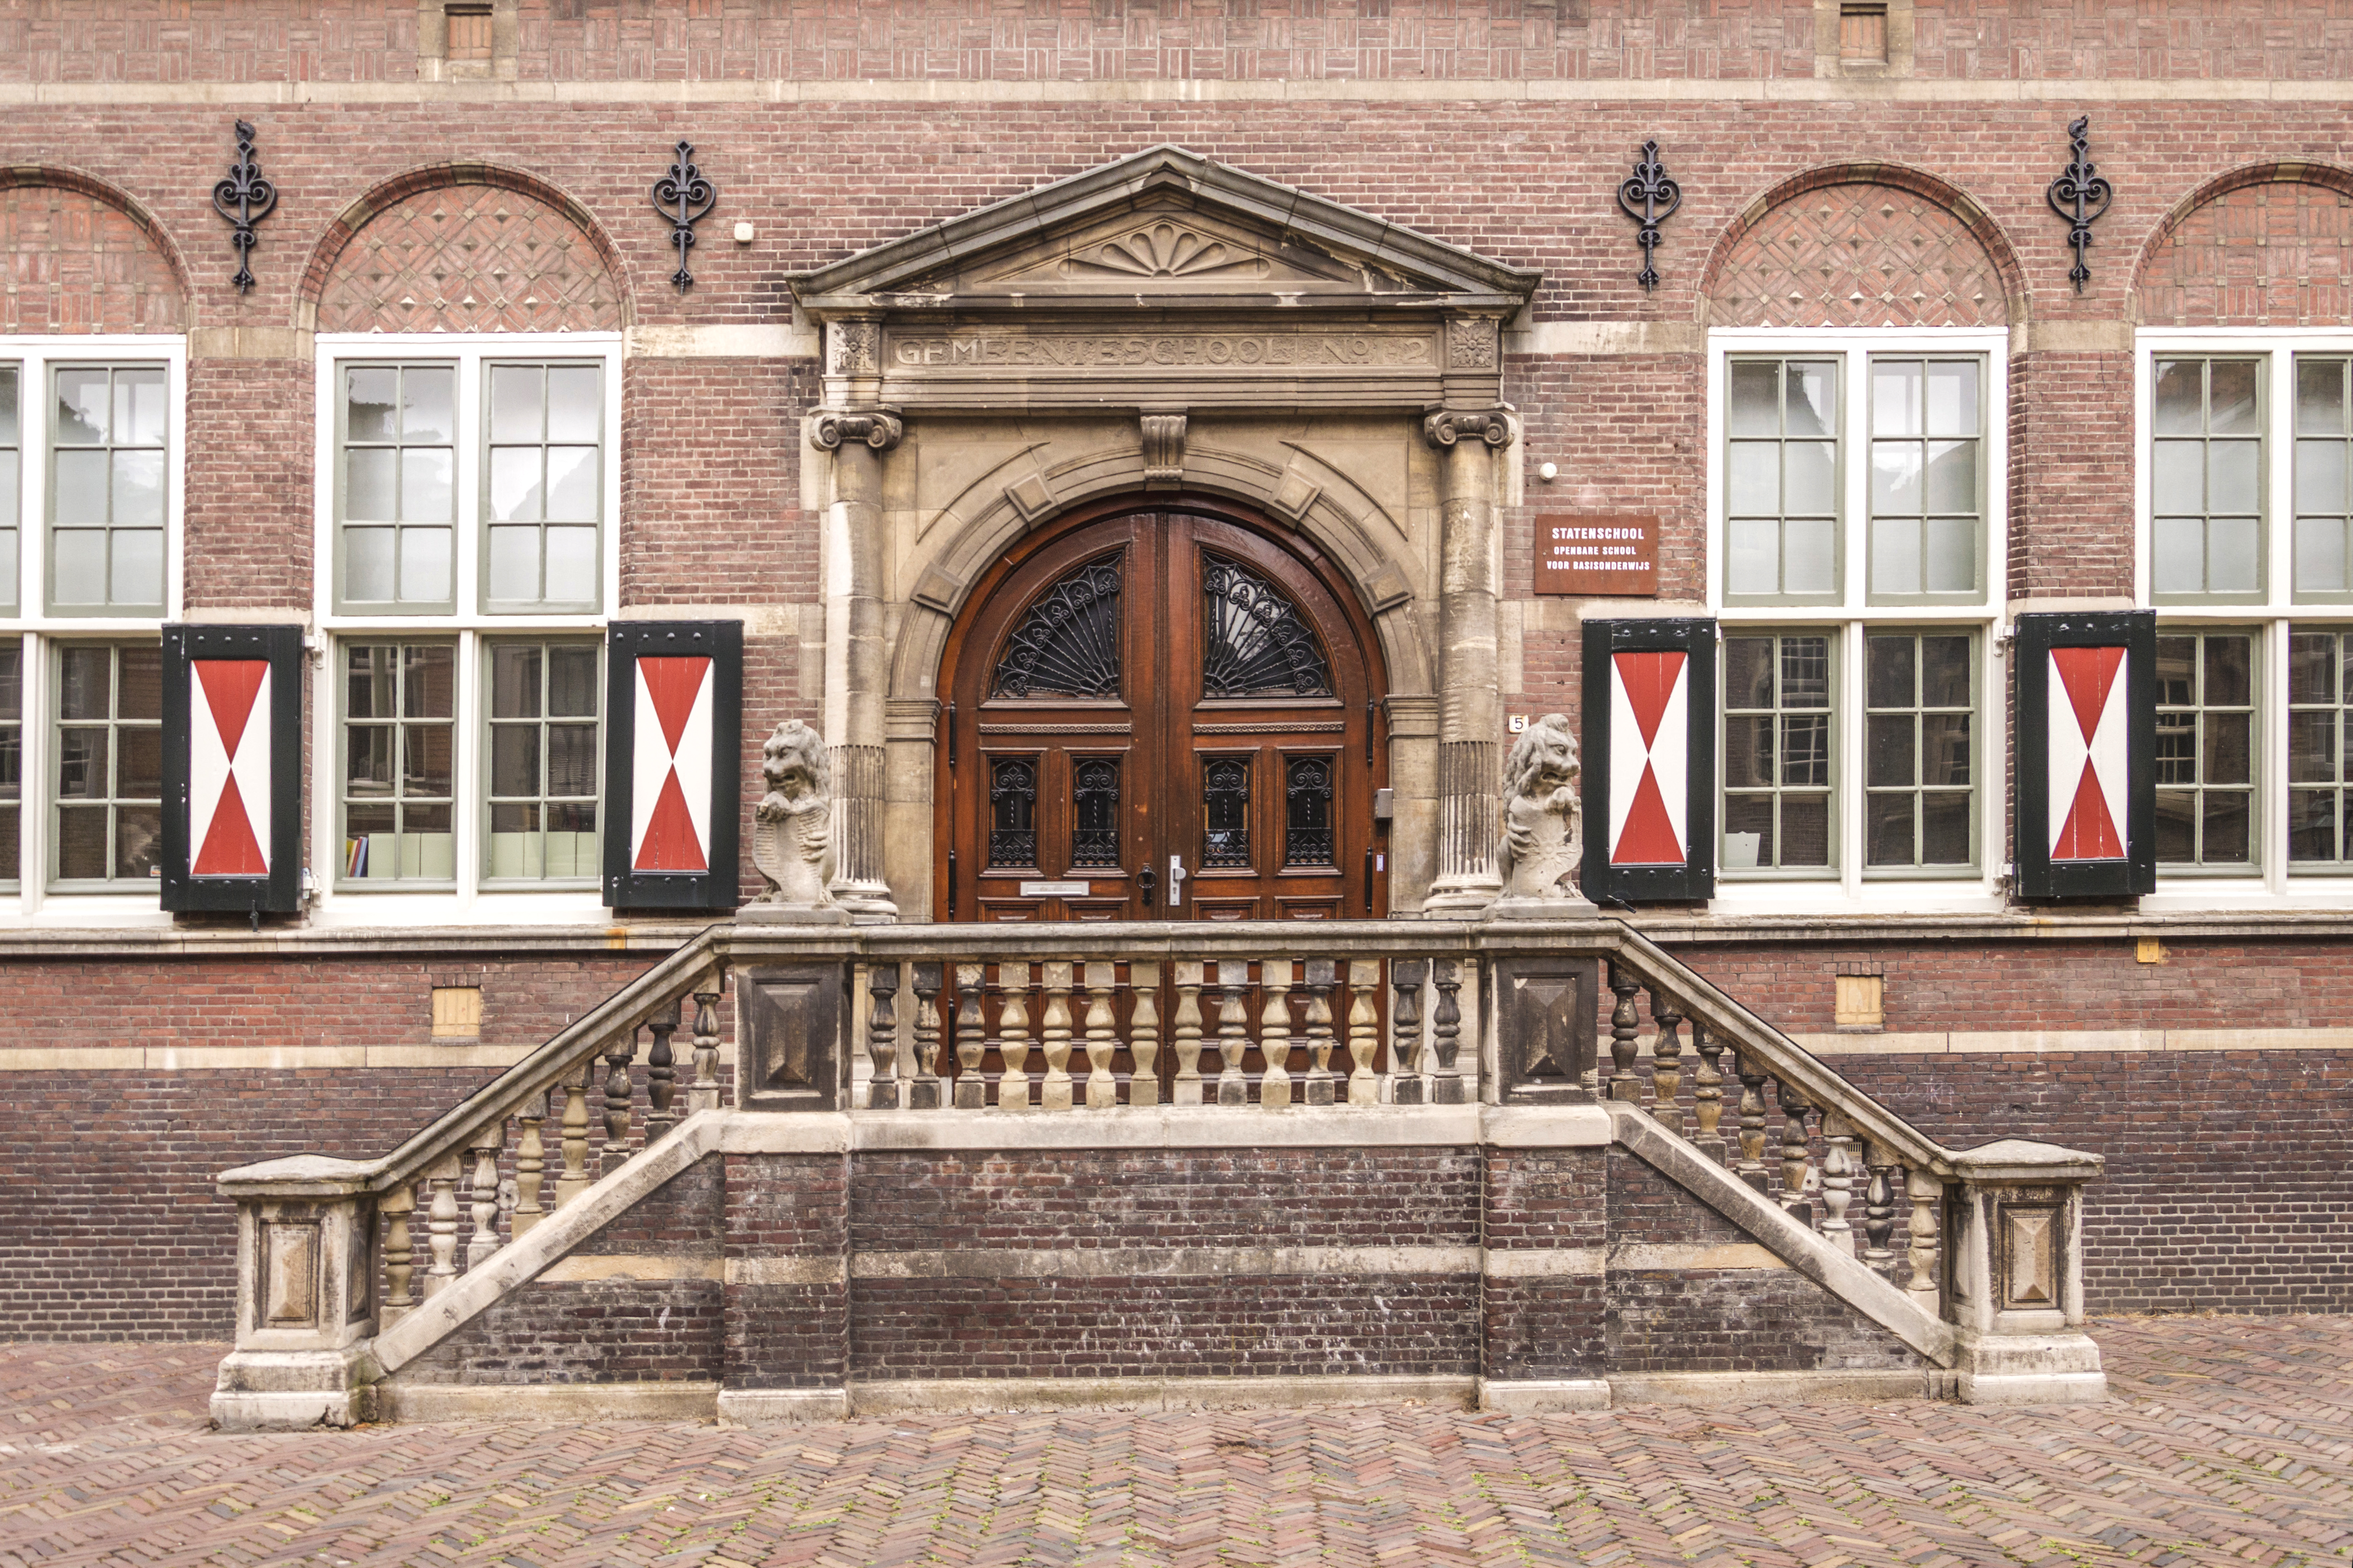
outdoor, architecture, photography, mansion, van, building, palace, city, home, photo, downtown, landmark, facade, nikon, historic, brick, holland, nederland, netherlands, dutch, outdoorphotography, picture, photograph, synagogue, fotos, foto, fotografie, school, tourist attraction, estate, urbanphotography, geheugen, paulvandevelde, pdvandevelde, padagudaloma, dordrecht, stadsfotografie, nederlandinfotos, historisch, urbanfotografie, stadswandeling, architectuur, pvdvfotografie, pdvandeveldedordrecht, diep, rondjedordt, dedordtevaer, dutchphotography, nederlandsefotografie, dutchphotogaraphy, totallydutch, fotografienederland, hollandsefotografie, fotografieholland, dordtmonumenteel, fotosdordrecht, fotosvandordrecht, erfgoedcentrumdiep, openmonumentendag, gemeenteschool